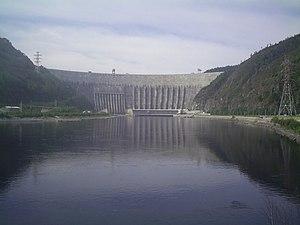
Le secteur de l'hydroélectricité en Russie bénéficie d'un potentiel important dont seulement 21 % est exploité ; la majeure partie de ce potentiel est situé en Sibérie et en Extrême-Orient.
Le barrage de Saïano-Chouchensk ou centrale hydroélectrique de Saïano-Chouchensk est un barrage et une centrale hydroélectrique sur le Ienisseï près de Saïanogorsk, en Russie. Il est à l'origine du réservoir de Saïano-Chouchensk.